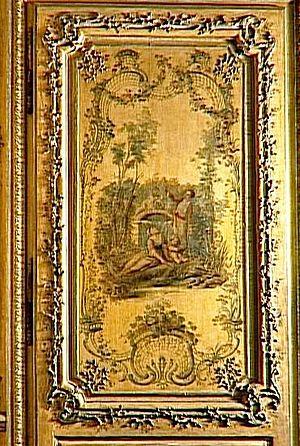
En 1728, les frères Martin de Paris mettent au point une imitation de laque à base de copal, le vernis Martin, destiné à concurrencer les laques de Chine et du Japon. Ce vernis, moins coûteux pour le décor de mobilier que l'application de panneaux de laques, servit aussi à harmoniser des meubles avec un galbe important, les panneaux de laque ne supportant pas d'être trop arrondis. Le vernis Martin créait le raccord entre ces panneaux afin que le meuble soit visuellement homogène.